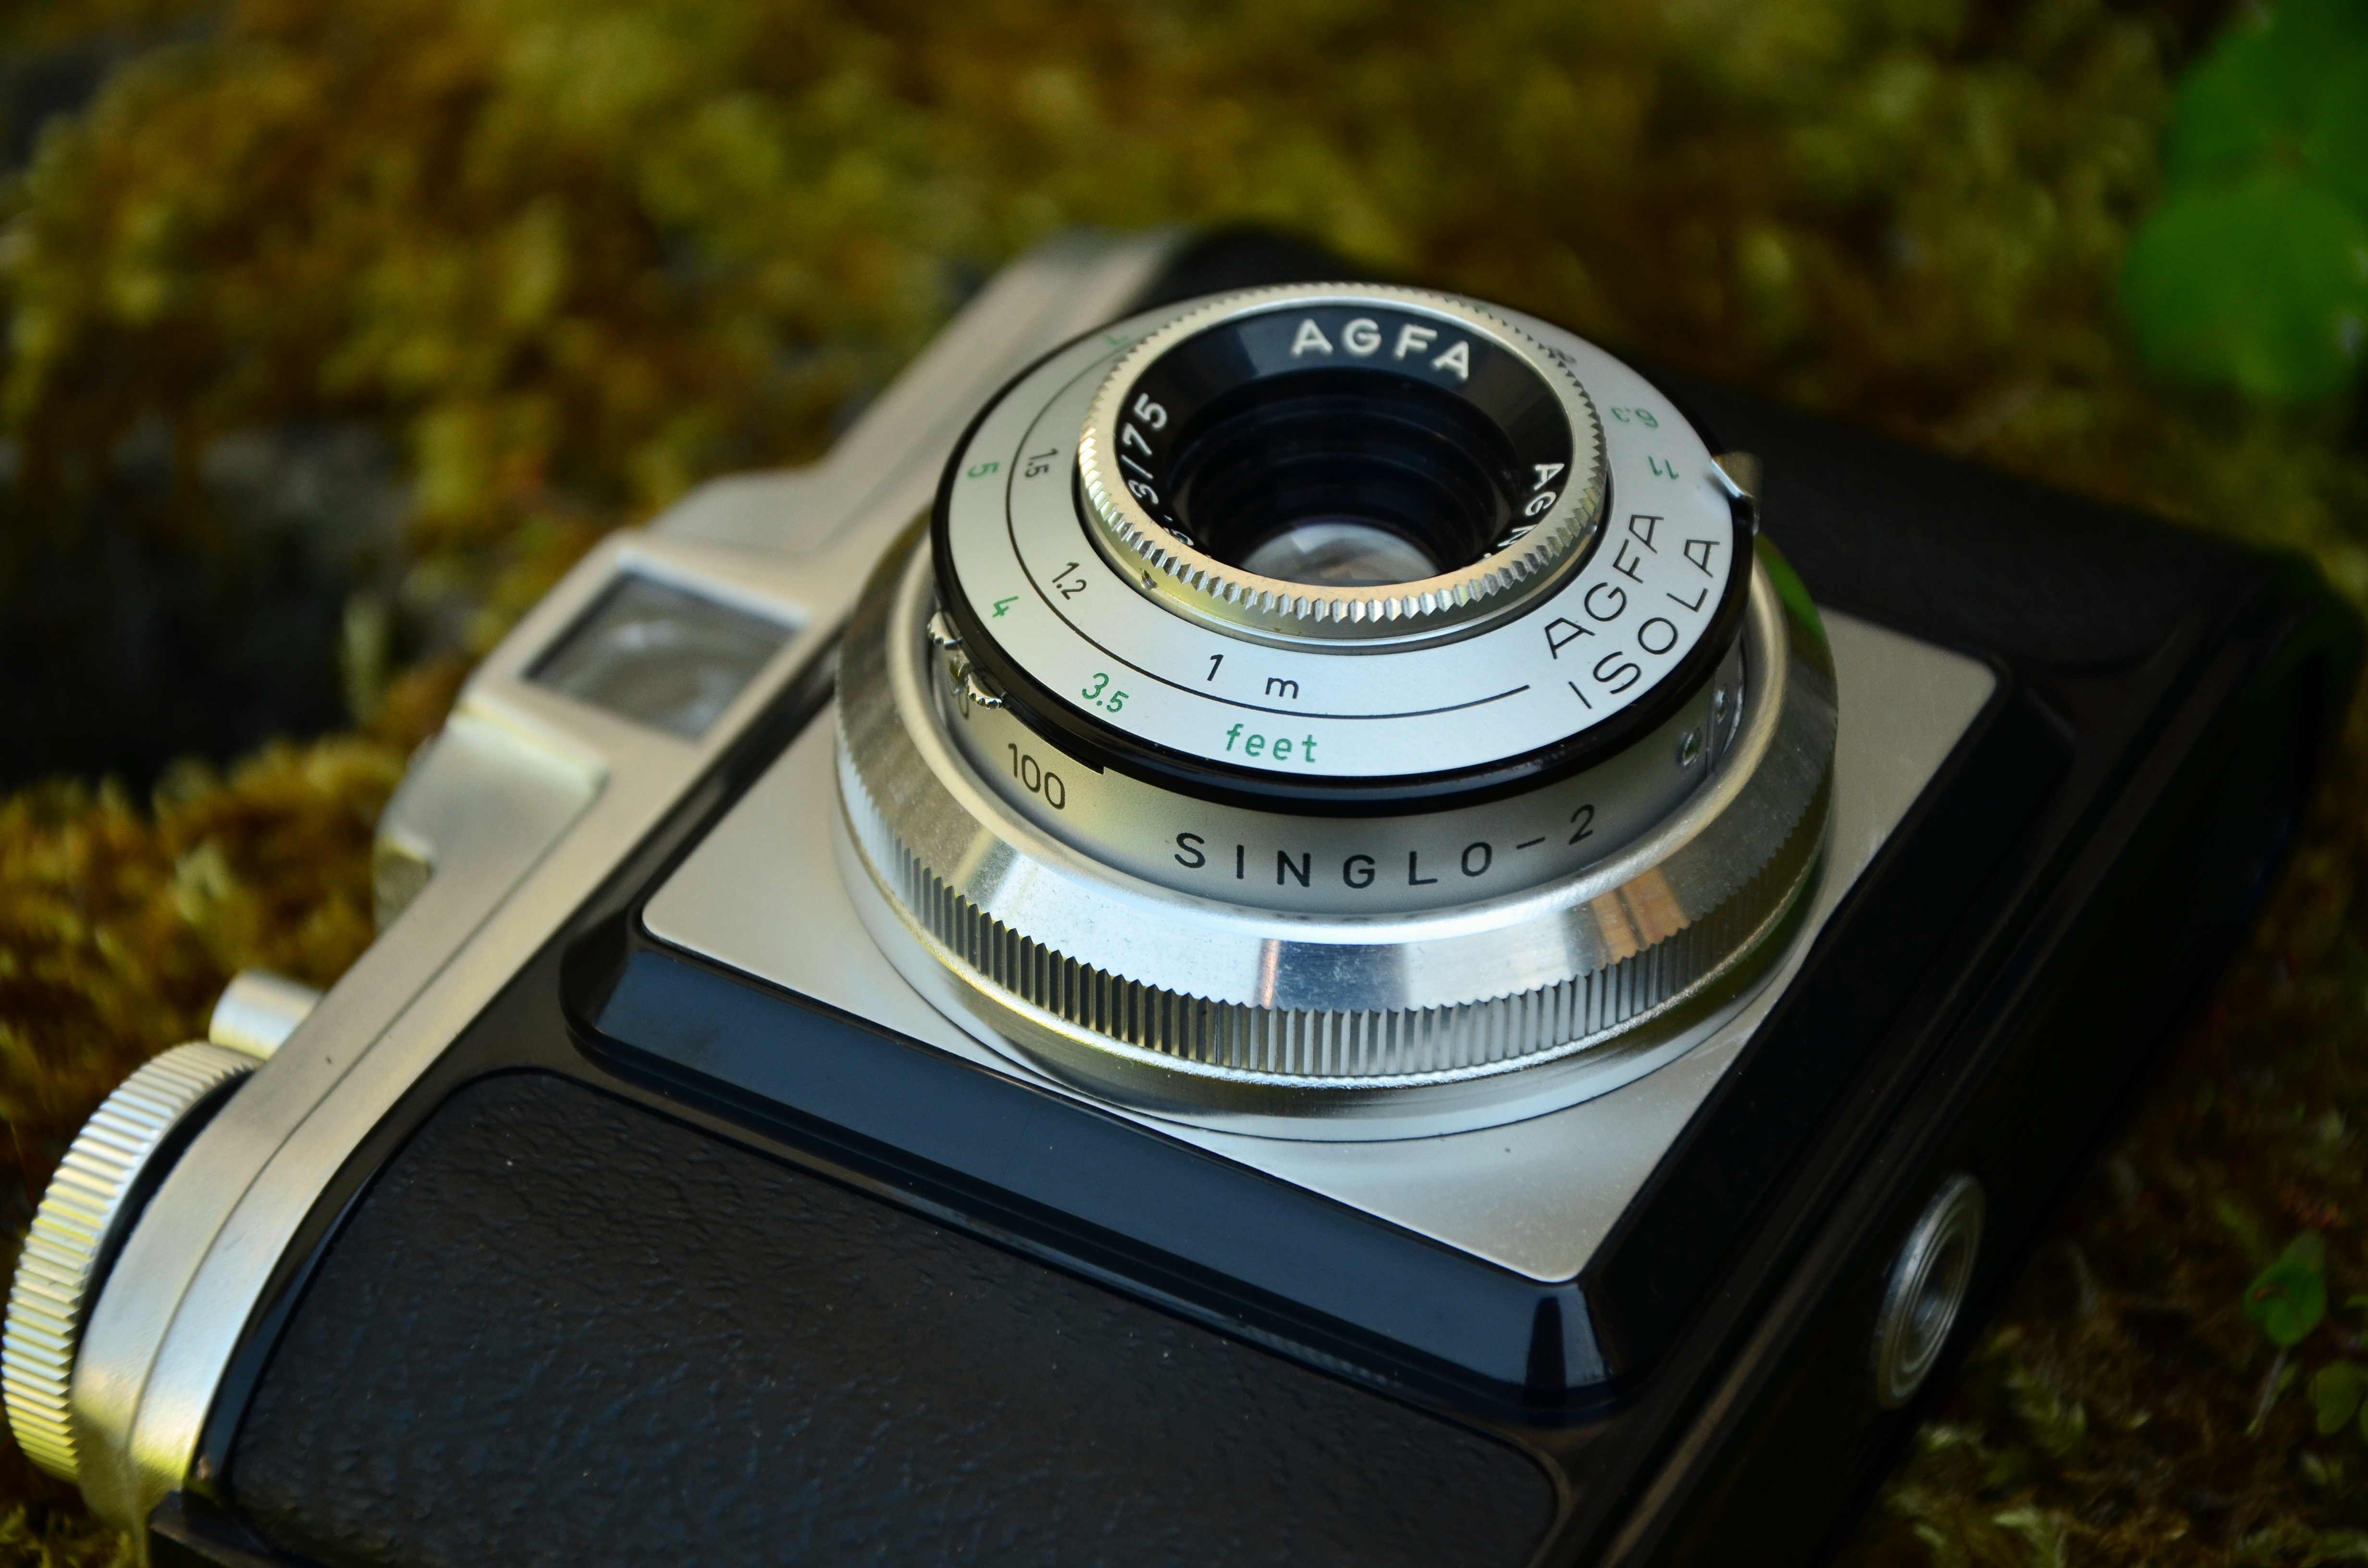
camera, photography, antique, lens, nostalgia, old camera, close up, digital camera, eye, photograph, agfa, camera lens, photo camera, agfa isola, old antique, single lens reflex camera, cameras optics